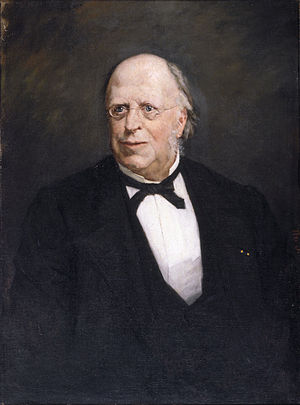
Jeronimo de Bosch Kemper
Jeronimo de Bosch Kemper var en nederlandsk statsvidenskabelig forfatter og politiker, dattersøn af Jeronimo de Bosch.